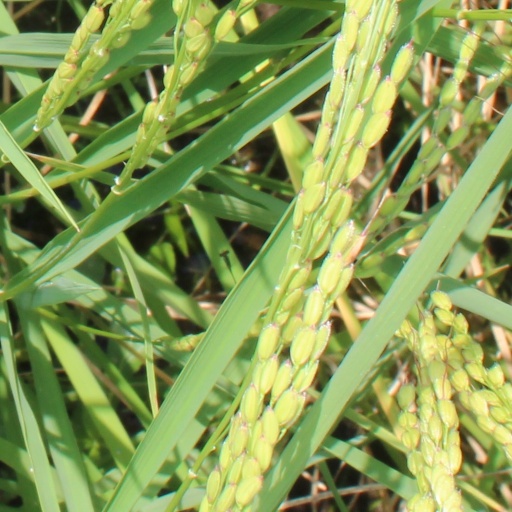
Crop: rice